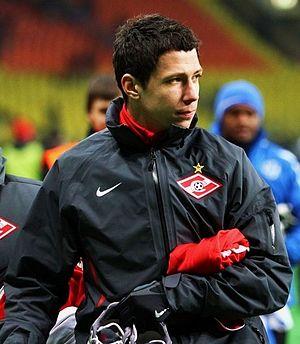
Marek Suchý est un footballeur tchèque, né le 29 mars 1988 à Prague en Tchécoslovaquie.